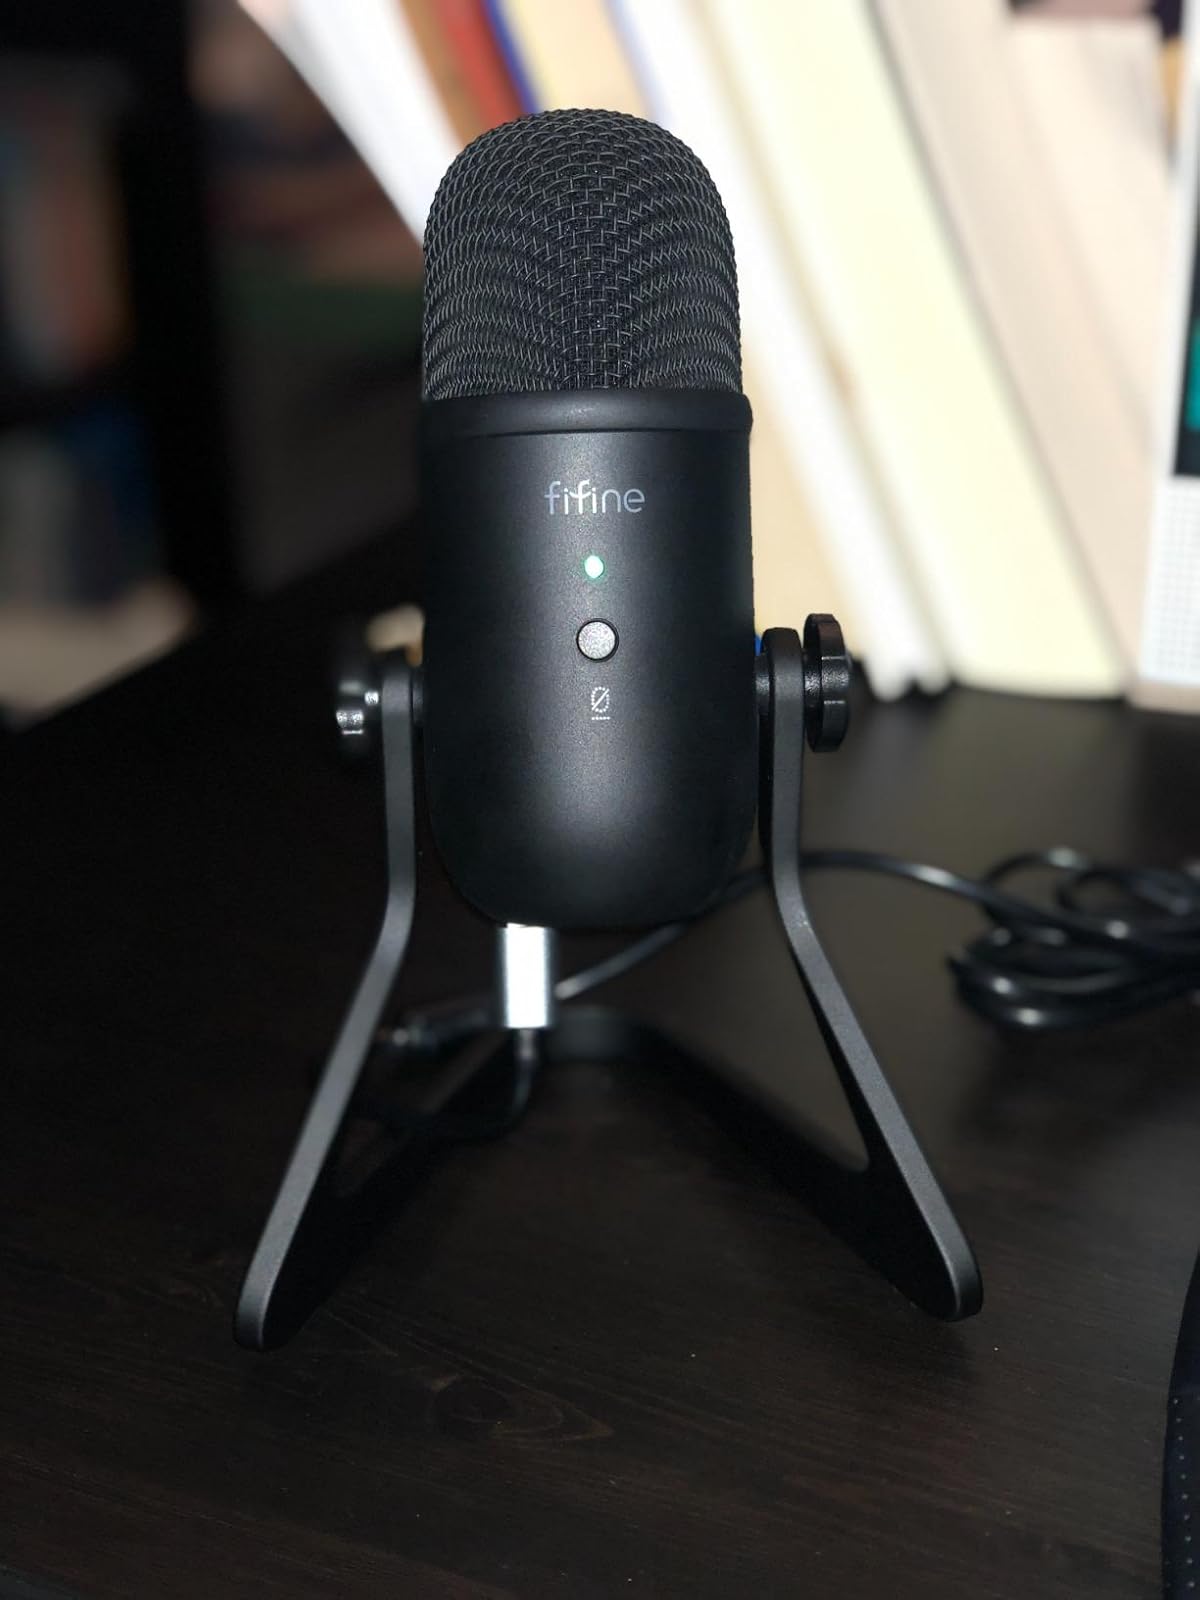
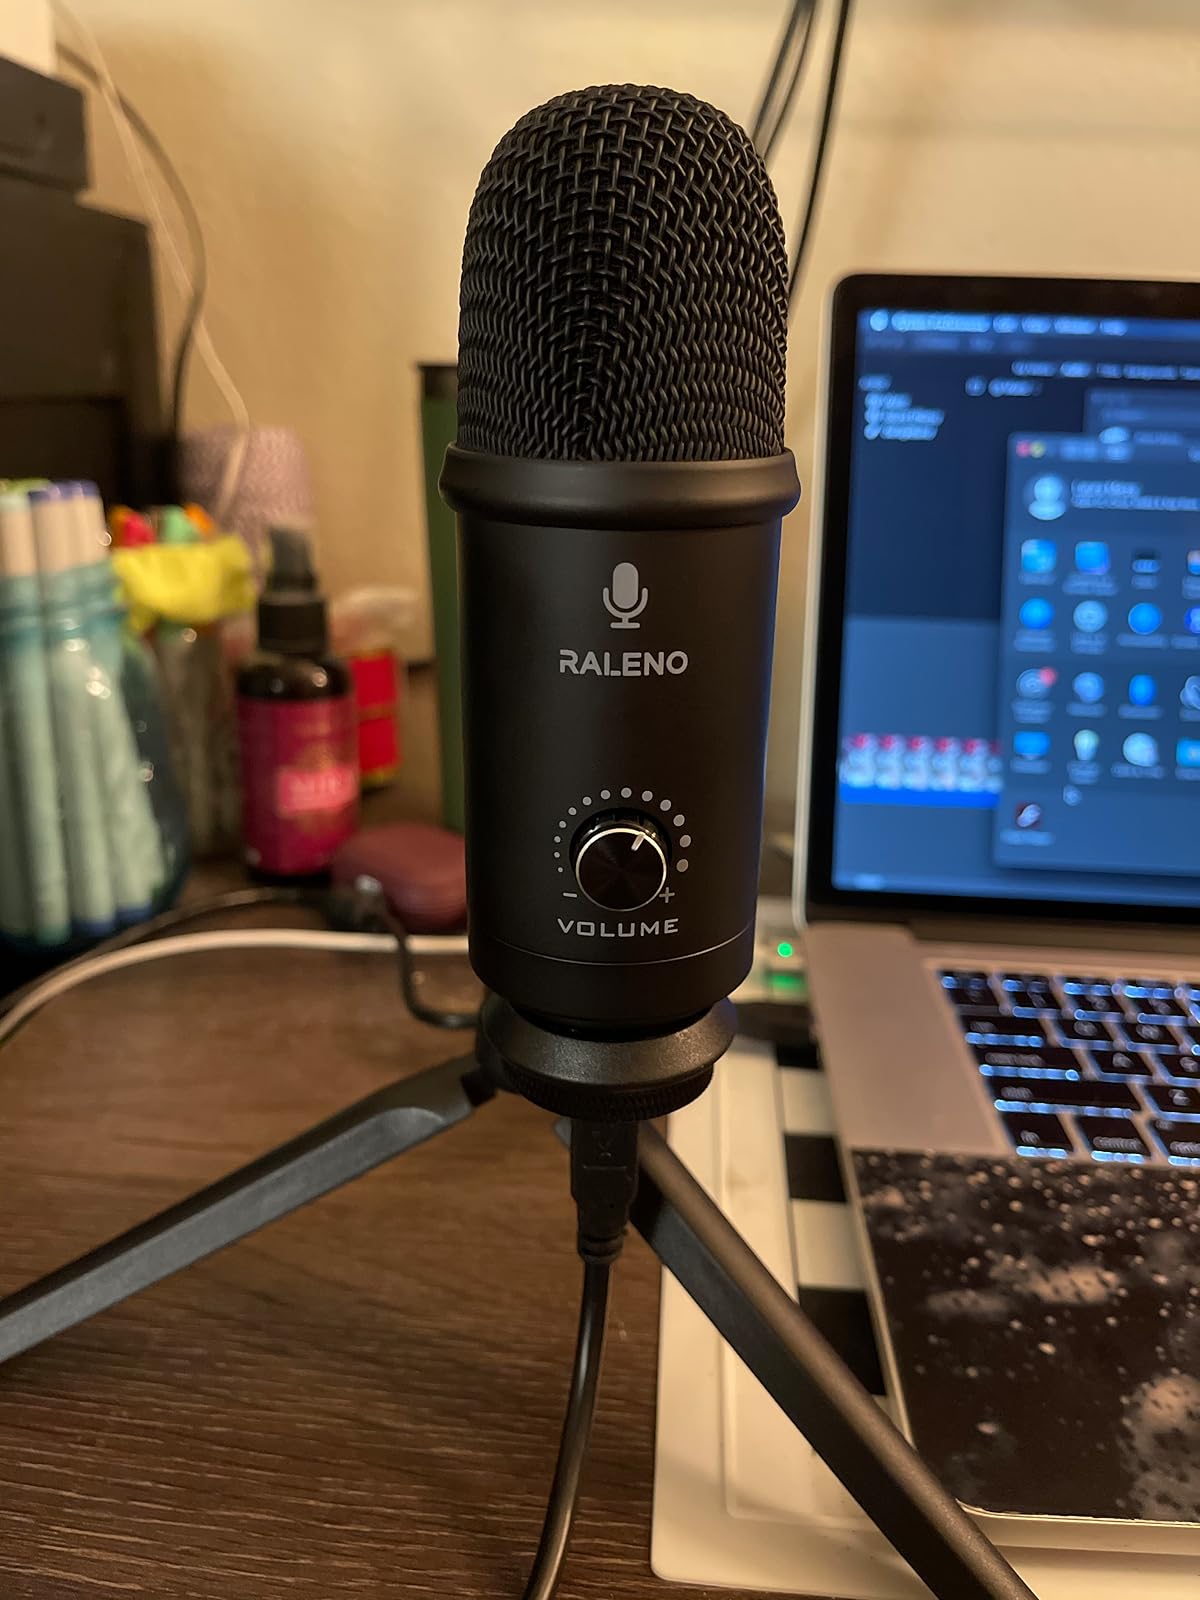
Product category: microphone
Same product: no